DSB Øresund

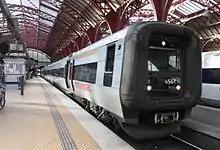
One of the 105 Oresundtrains operated by DSB Øresund in cooperation with Transdev

DSB Øresund was a Danish railway company which was the successor of what was left of DSBFirst Denmark. DSB Øresund operated train services on the tendered Coast Line and half of the train services between Copenhagen Central Station and Malmö via the Øresund Bridge. The other half of the cross-border service was operated by Transdev. On 13 December 2015, DSB took over operation of all activities from DSB Øresund A/S.